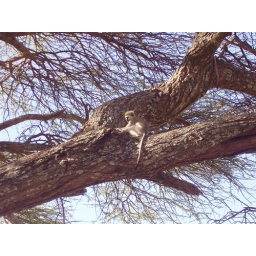
Another monkey in the tree